Military Police of São Paulo State

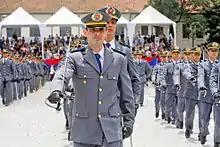
Graduation of Lieutenants at the Barro Branco Military Academy, of the Military Police of the São Paulo State.

The Polícia Militar do Estado de São Paulo ("São Paulo State Military Police") is a military law enforcement agency of the state of São Paulo, Brazil. It is the largest state police force in Brazil. According to São Paulo state law, the authorized strength of the Military Police is 93,802 personnel. However, the actual number of active personnel is approximately 80,000, in several battalions throughout the state as well as within the Greater São Paulo region which itself comprises 40 cities and towns.